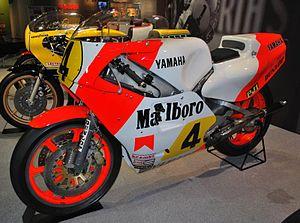
L'YZR est un modèle de motocyclette du constructeur japonais Yamaha. L'YZR est le modèle spécialement étudié pour courir le championnat du monde de vitesse en catégorie 500 cm³ ainsi qu'en 800 cm³ et 1 000 cm³.